Agistment

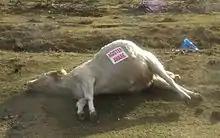
A dead cow in the New Forest. The sticker states "Agister Aware" because the agisters (not police) have the legal responsibility for commoners' animals in the forest.

In England, agisters were formerly the officers of the forest empowered to collect the agistment. They have been re-established in the New Forest to carry out the daily duties of administering the forest.